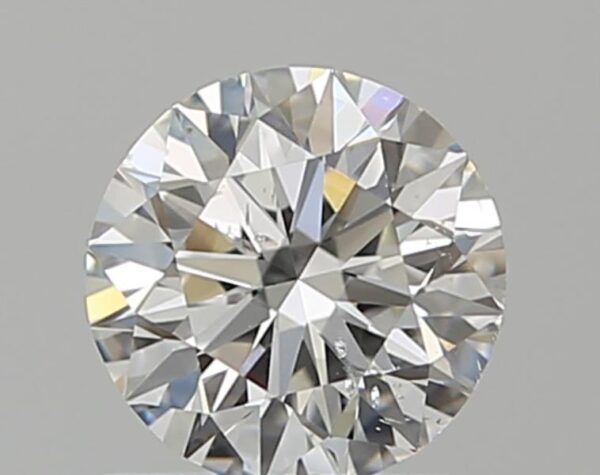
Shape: round
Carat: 0.7
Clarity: SI1
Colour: G
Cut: EX
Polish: EX
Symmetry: EX
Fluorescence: F
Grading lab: GIA
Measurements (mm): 5.62 x 5.66 x 3.54